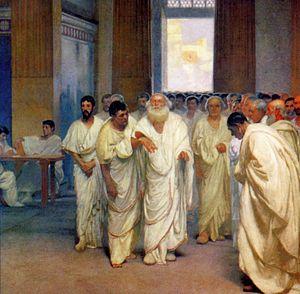
"Appius Claudius Caecus, issu de la gens Claudia, fils de Caius Claudius Crassus, est un homme d'État et auteur romain. Censeur en 312 av. J.-C., consul en 307 et 296 av. J.-C., c'est le premier écrivain latin connu, important à Rome certains des principes pythagoriciens. Il est selon l'historien E. Ferenczy, la ""première personnalité pleinement historique dont l’activité conduit, tel un pont, des premiers siècles colorés de légendes de l’histoire romaine au terrain solide de l’évolution authentiquement historique"".